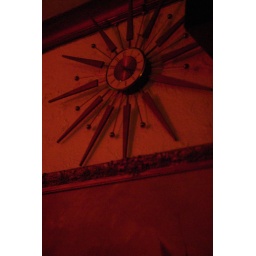
we had a clock like this in our house growing up